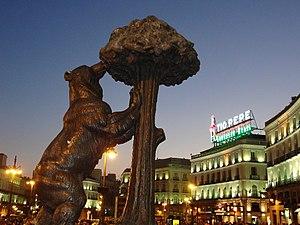
La statue de l'ours et de l'arbousier est une sculpture monumentale en bronze de la seconde moitié du XXᵉ siècle, située à Madrid. Elle représente un ours se tenant debout sur ses deux pattes arrière, appuyé contre un arbousier. L'ours et l'arbousier sont les symboles héraldiques de la ville, apparaissant également sur son drapeau et son blason.
L'Espagne, en forme longue le royaume d'Espagne, est un pays d'Europe du Sud — et, selon les définitions, d'Europe de l'Ouest — qui occupe la plus grande partie de la péninsule Ibérique. En 2019, il s'agissait du vingt-huitième pays le plus peuplé du monde, avec 47 millions d'habitants.